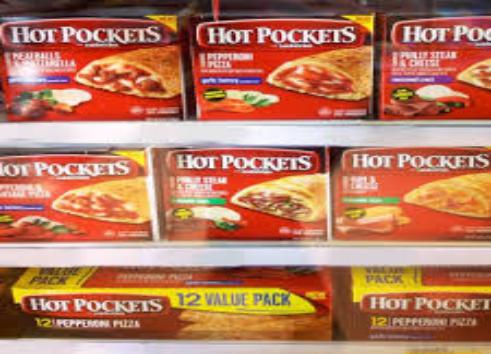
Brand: Hot Pockets
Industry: Food